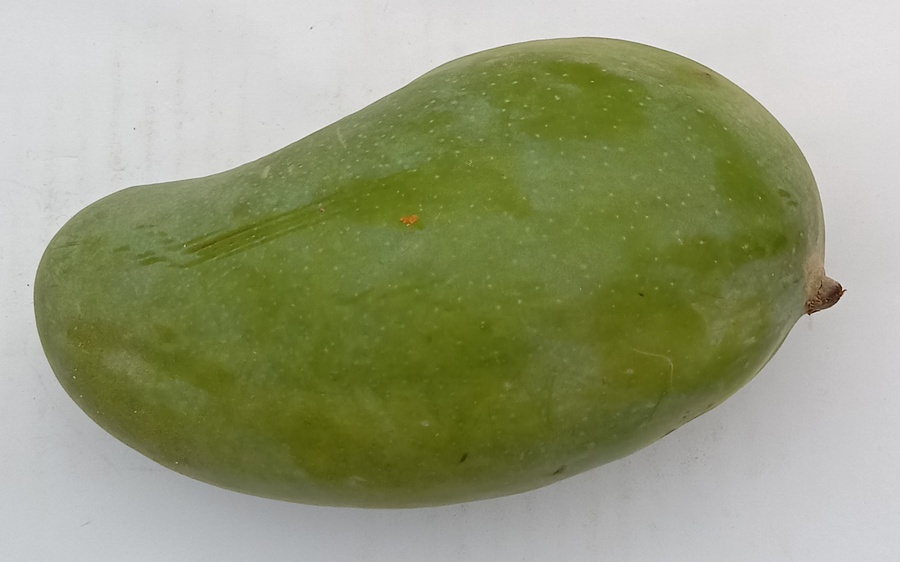
Mango variety: Sindhri